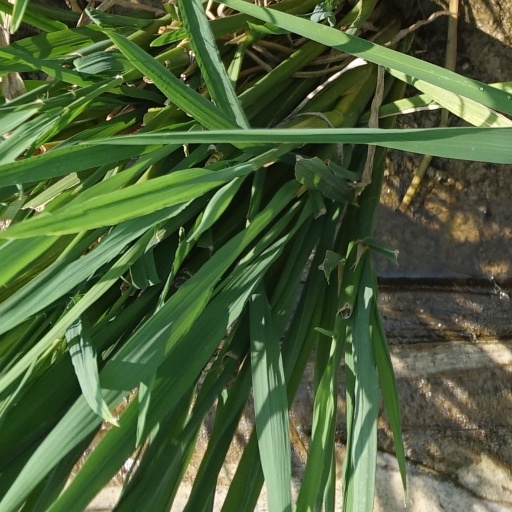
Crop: rice